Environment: real
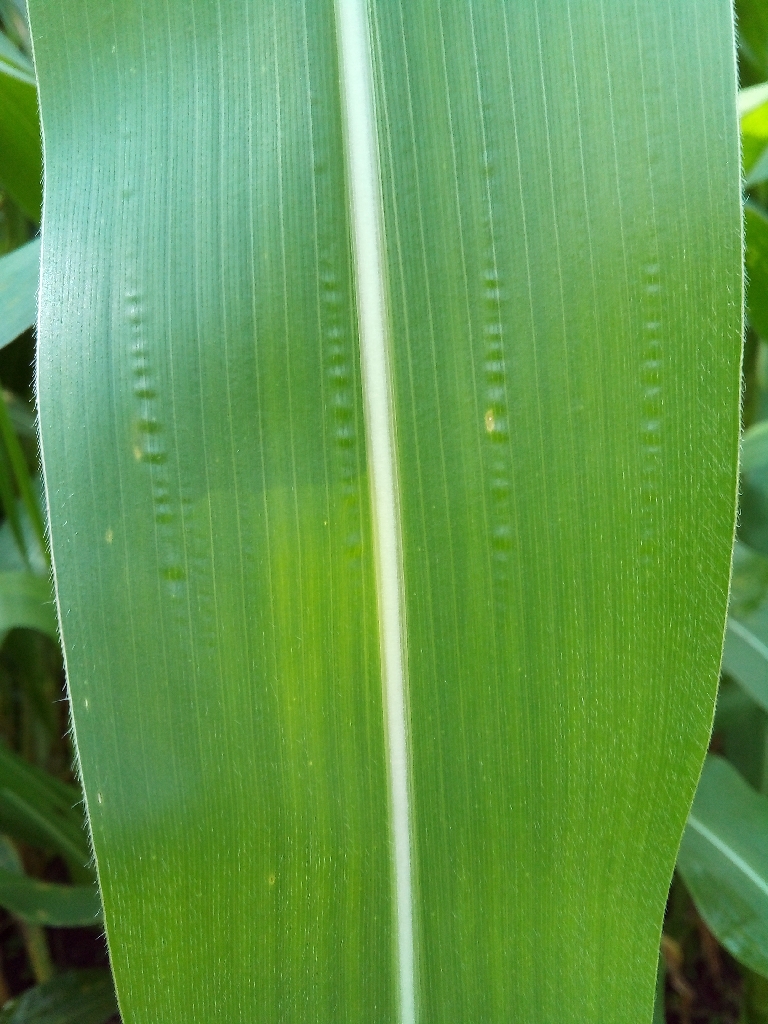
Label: healthy